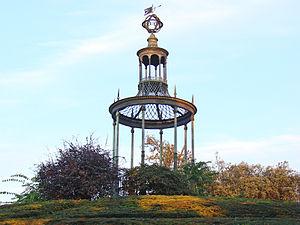
La gloriette de Buffon est un kiosque métallique du Jardin des plantes, à Paris, en France.
Une gloriette, mot provenant de gloire, désigne au XIIᵉ siècle une petite chambre, et à partir de la Renaissance un pavillon ou un temple à l'antique, situé dans le parc du château, comme lieu propice au repos et à la poésie. L'époque baroque multiplie les fabriques dans ses parcs. La gloriette du château de Schönbrunn, en Autriche, s'apparente plus à un pavillon de plaisance par ses dimensions.
Un belvédère est une construction pavillonnaire de type terrasse ou plateforme établie en un lieu surélevé, comportant une table d'orientation afin d’admirer le champ de la vue qui s'étend au loin. Par extension, il s'agit aussi d'un élément architectural qui peut être ou non en forme de rotonde, au-dessus du toit d'une demeure, pour admirer la vue. Ce type de belvédère était fort en vogue à l'époque néoclassique.